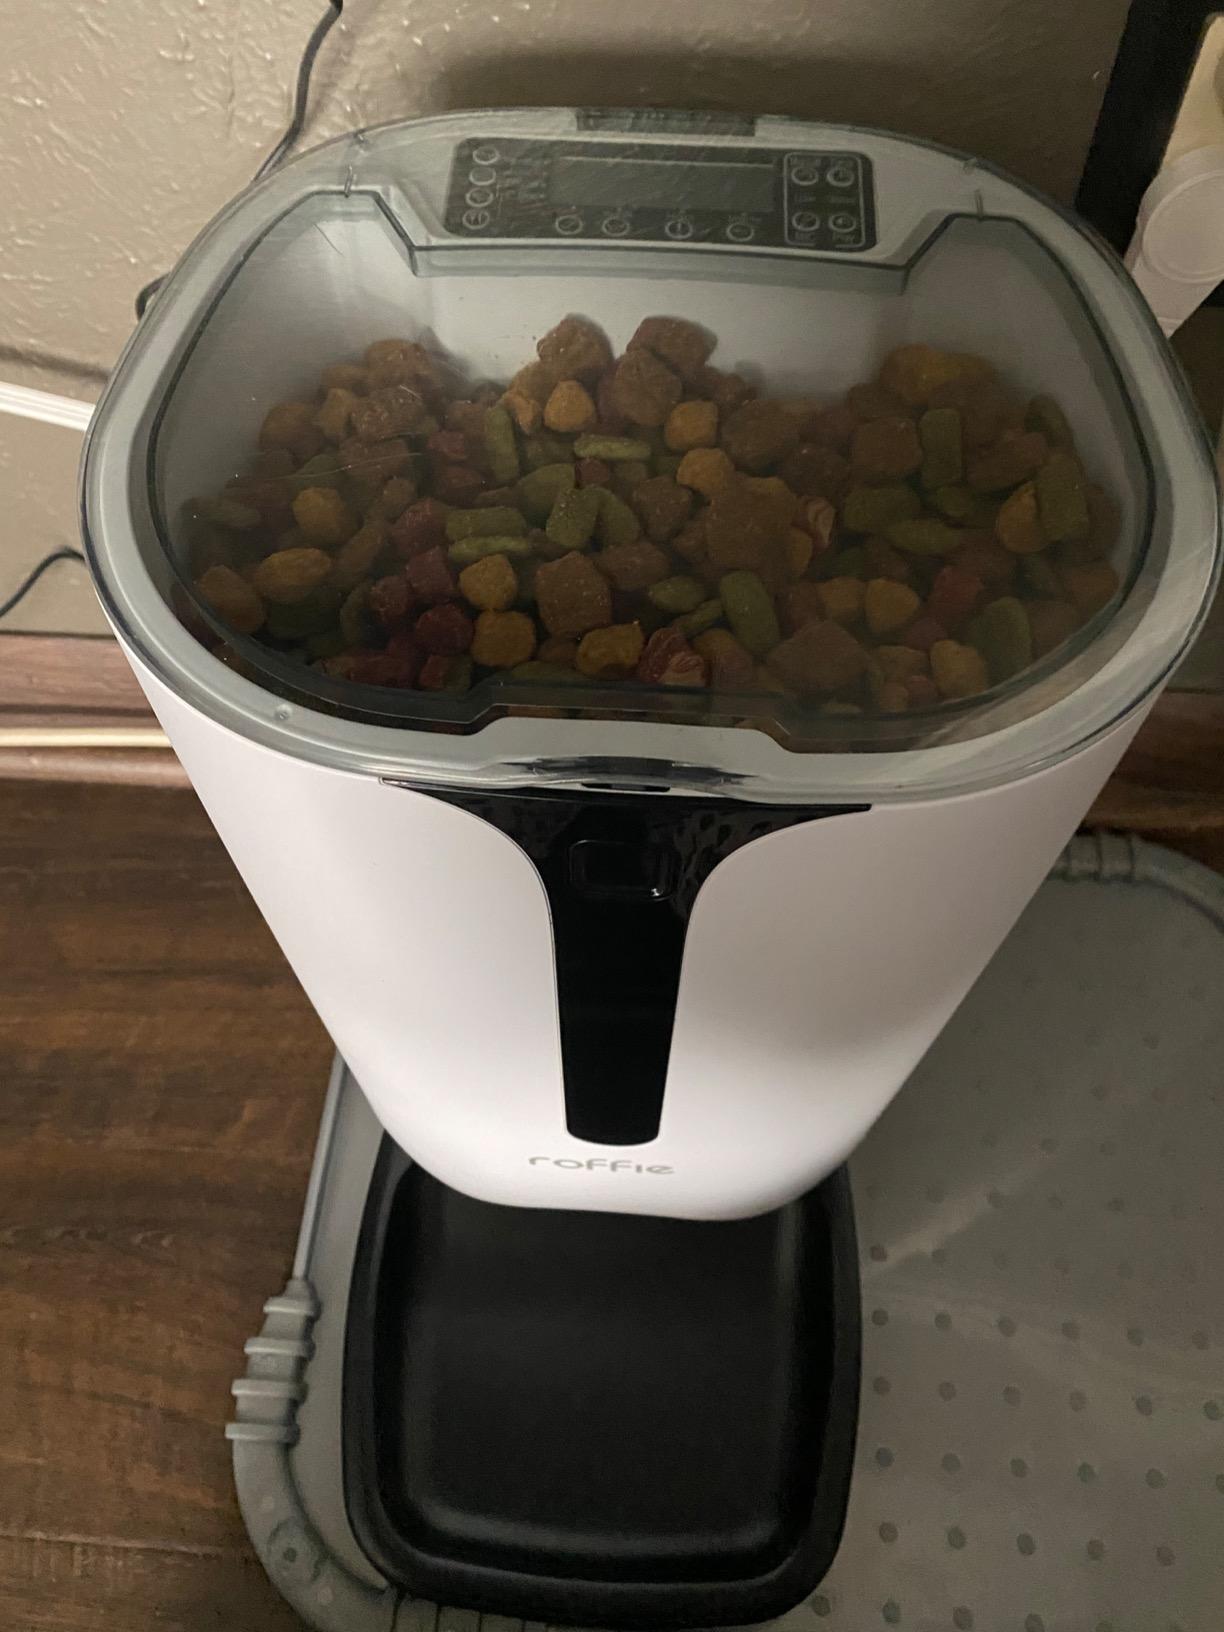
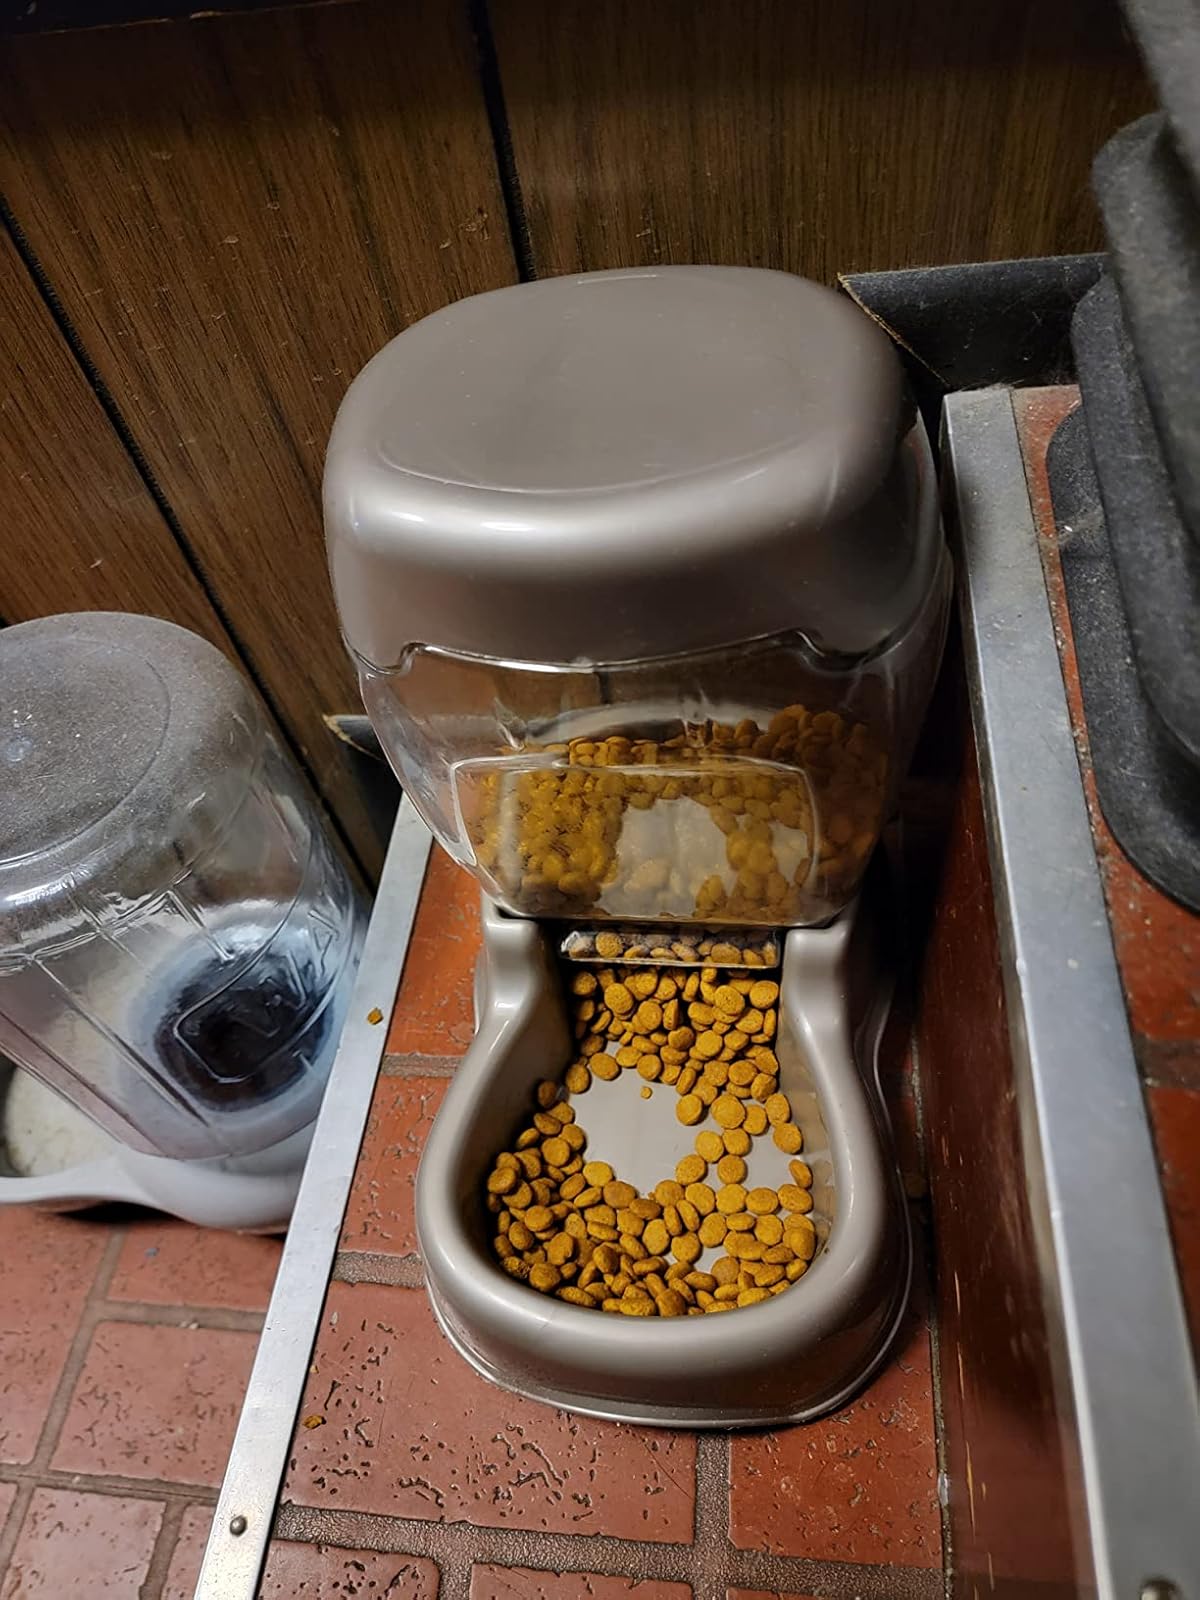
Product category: items_feeder
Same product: no